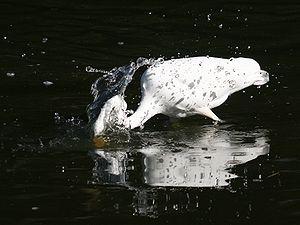
Vue en gros plan d'une Grande aigrette attrapant un poisson.
La Grande Aigrette est une espèce d'oiseaux échassiers de la famille des Ardeidae. La Grande Aigrette est le plus grand de tous les hérons et aigrettes présents en Europe. Elle a failli disparaître, décimée par les chasseurs ou piégeurs qui en revendaient les longues plumes nuptiales pour décorer les chapeaux des dames de la fin du XIXᵉ siècle au début du XXᵉ siècle. Ce sont ensuite la destruction des zones humides, les pesticides et la destruction des mangroves qui ont rendu sa survie difficile. Elle est maintenant protégée et reconstitue lentement ses populations. Ainsi, elle est classée comme « Préoccupation mineure » par l'UICN. Elle est partiellement migratrice dans l'hémisphère nord.